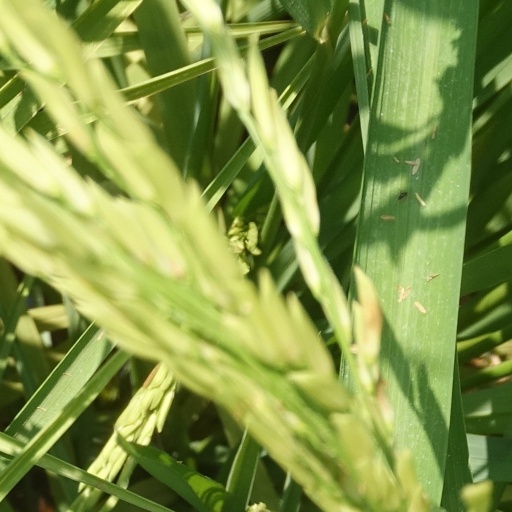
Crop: rice